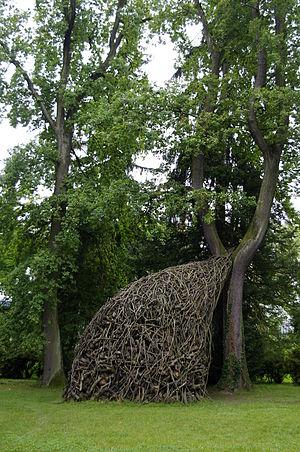
Genève - Jardin Botanique. La Coulée une installation de septembre 2013 par Bob Verschueren.
Bob Verschueren est un artiste contemporain belge, proche du Land art.